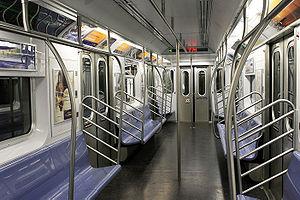
Le matériel roulant du métro de New York désigne l'ensemble des véhicules, moteurs ou remorqués qui sont utilisés sur le réseau métropolitain de la ville de New York. Étant donné la taille du réseau, qui comporte 375 km de lignes, ce qui représente environ 1 050 km de voies commercialement exploitées, et environ 1 350 km de rails au total, le métro de New York possède la plus grande flotte de rames de métro au monde. En date de janvier 2012, elle se composait de 6 293 voitures sur la liste de la New York City Transit Authority, une filiale de la Metropolitan Transportation Authority chargée entre autres d'opérer et entretenir le métro.
Le métro de New York est un réseau de transport métropolitain desservant la ville de New York aux États-Unis. La totalité des infrastructures et de la flotte appartient à la ville de New York, mais l'exploitation du réseau est confiée à la New York City Transit Authority, une branche de la Metropolitan Transportation Authority.